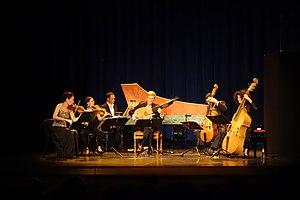
L'ensemble de musiciens «
Le Poème Harmonique est un ensemble de musiciens réunis autour de Vincent Dumestre. Depuis sa formation en 1998, il a choisi de concentrer son travail artistique principalement sur les musiques du XVIIᵉ siècle et du début du XVIIIᵉ siècle.